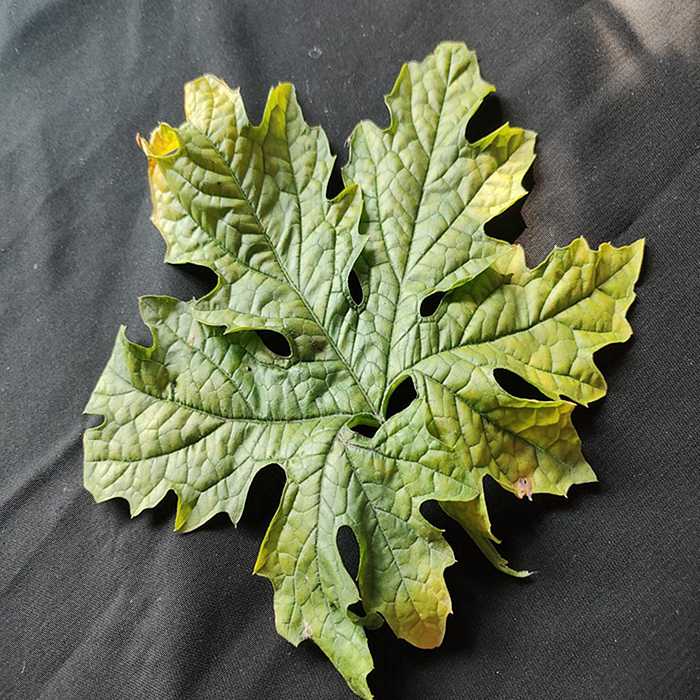
Plant: Bitter Gourd
Label: Mosaic virus